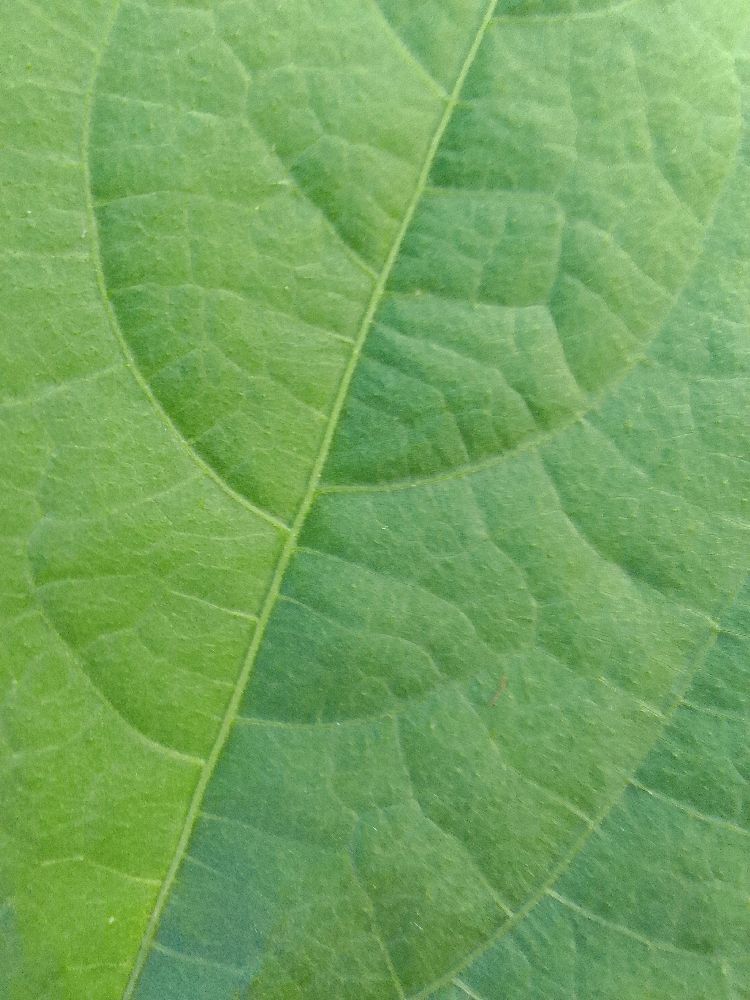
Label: healthy